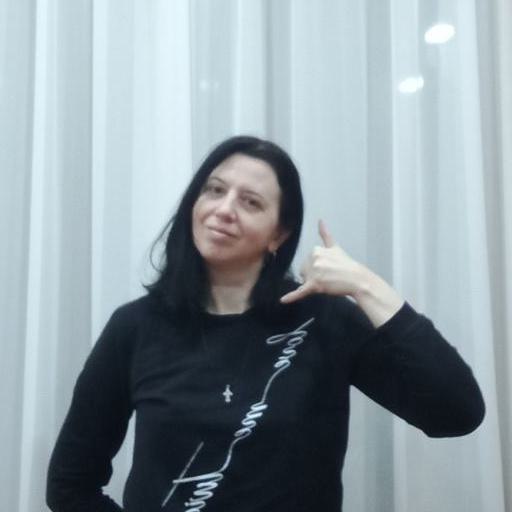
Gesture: call